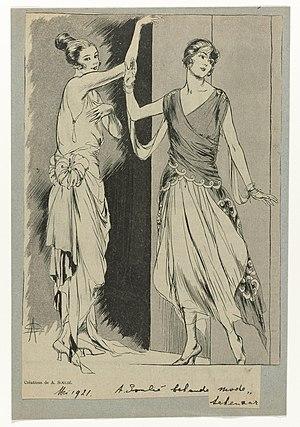
L'Art de la mode, devenu L'Art et la mode, est un magazine français de mode, fondé en 1880 et disparu en 1972.